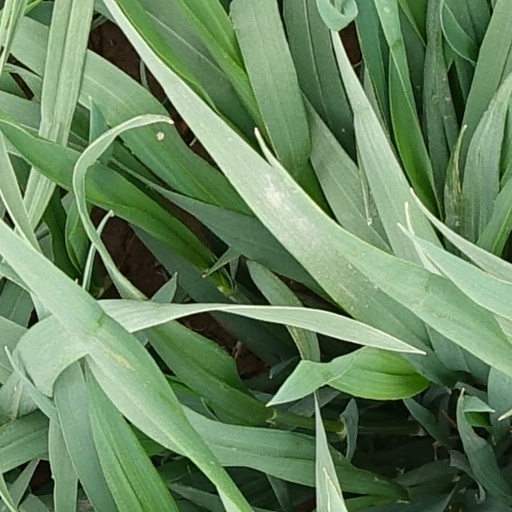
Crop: wheat